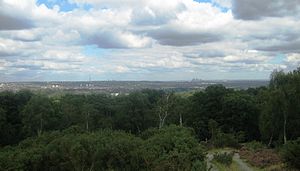
Addington Hills
Udsigt mod London fra Addinton Hills
Addington Hills er en park i Upper Shirley i det sydlige London. Den vedligeholdes af bydelen Croydon. Navnet kommer fra det gamle sogn Addington, som lå i området, indtil det blev udviklet i 1930'erne. Området består for det meste af skov. Det er defineret som en Site of Metropolitan Importance.